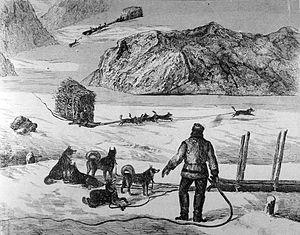
«